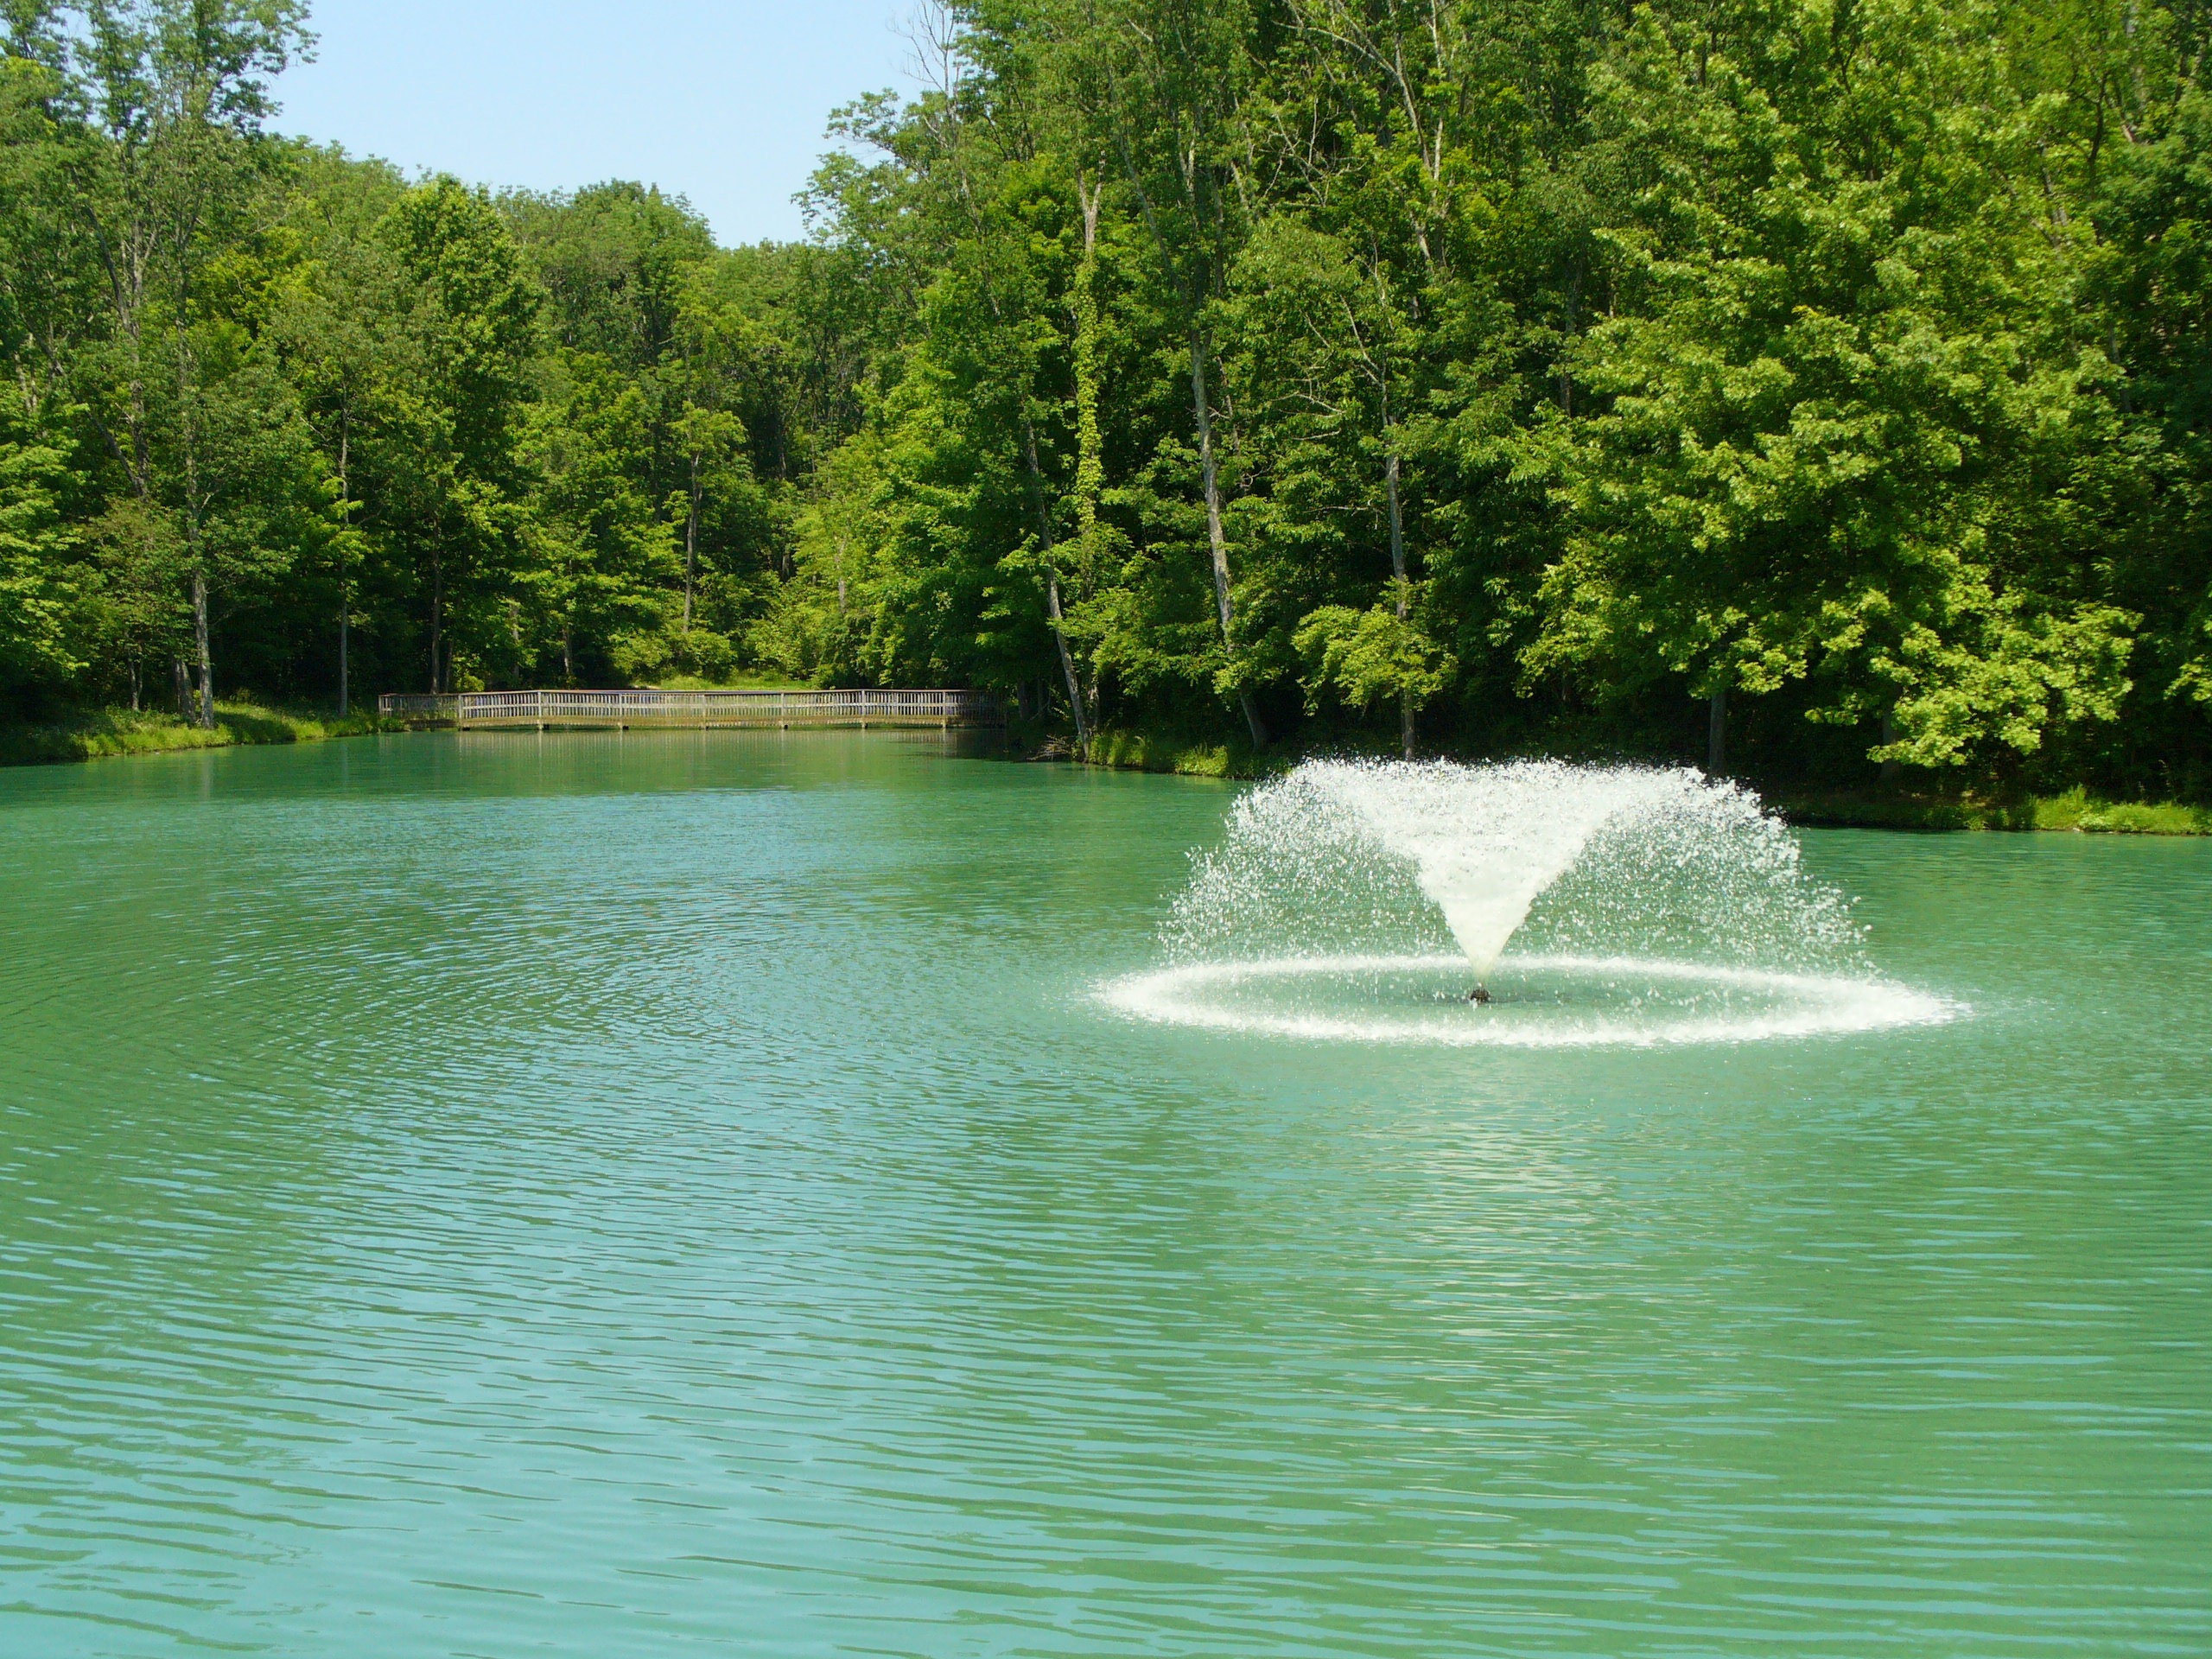
landscape, tree, water, nature, outdoor, sun, bridge, countryside, sunlight, lake, view, river, summer, pond, environment, green, scenic, peaceful, park, scenery, reservoir, body of water, sunny, landscapes, fountain, beautiful, water feature